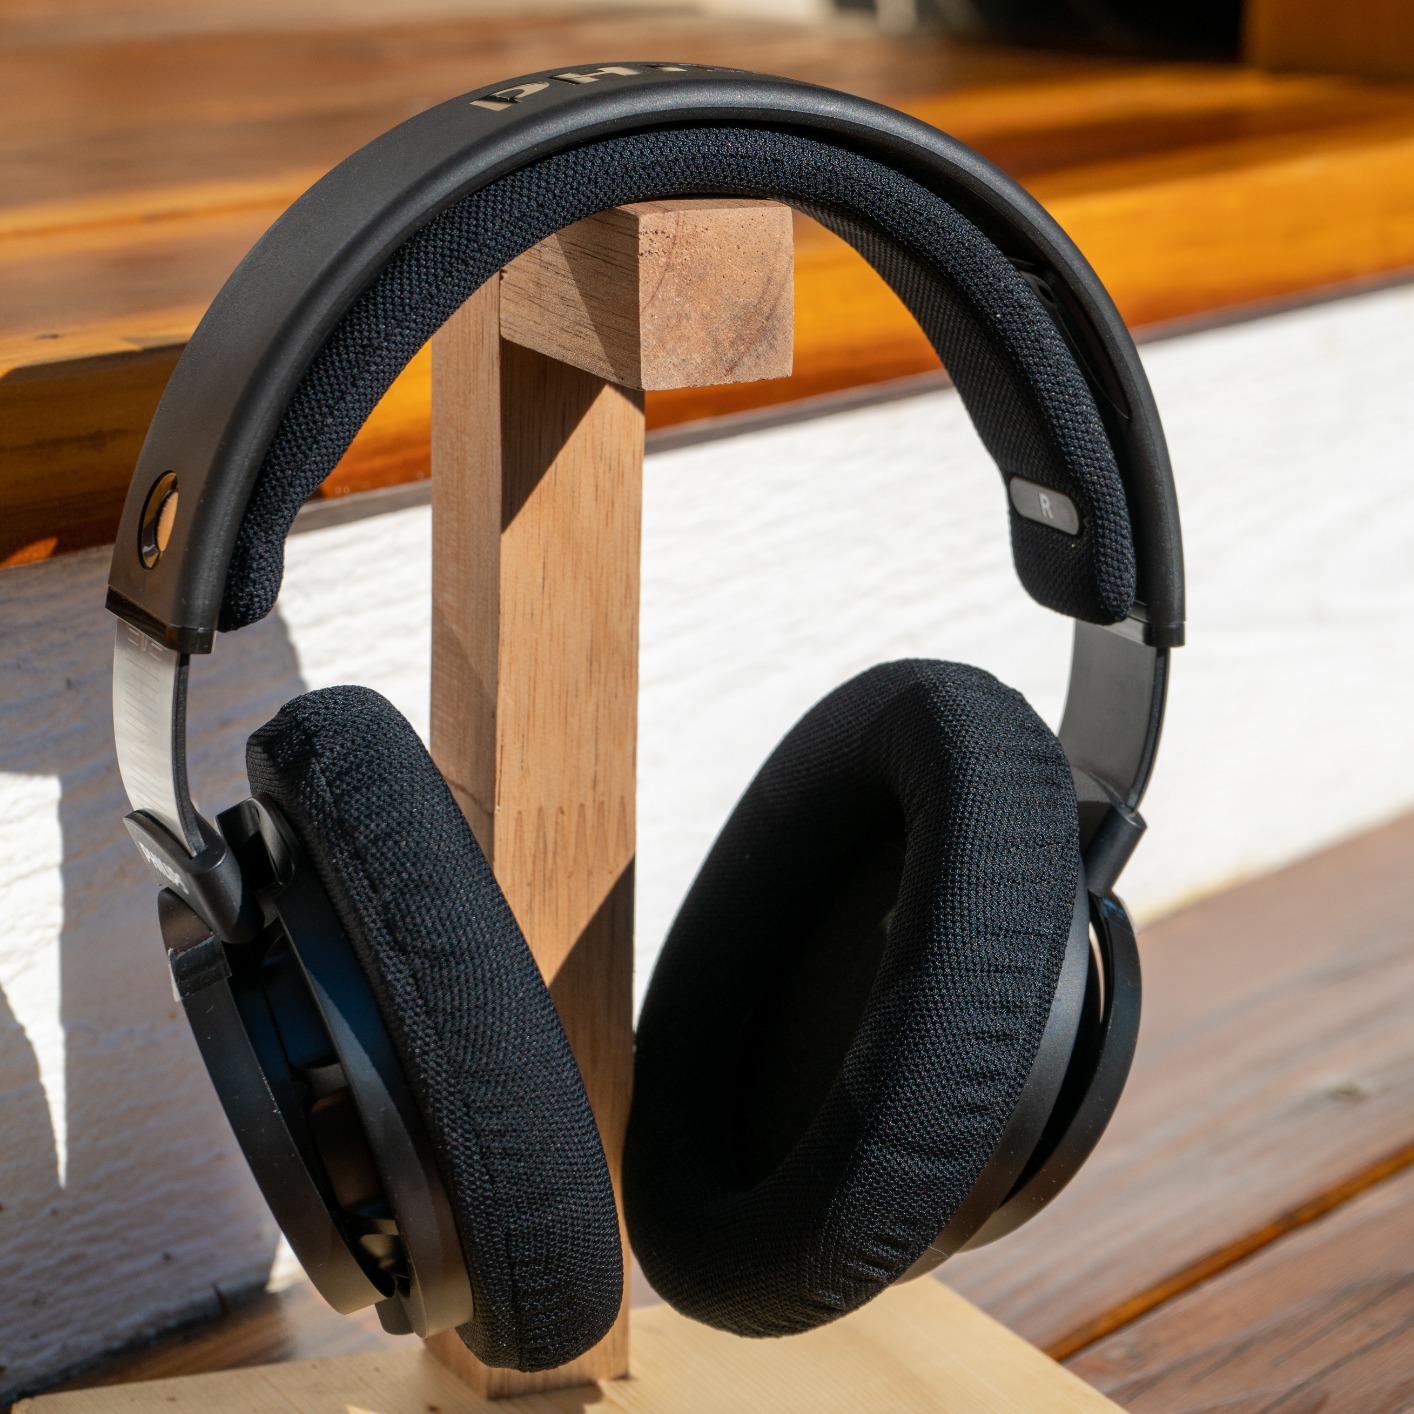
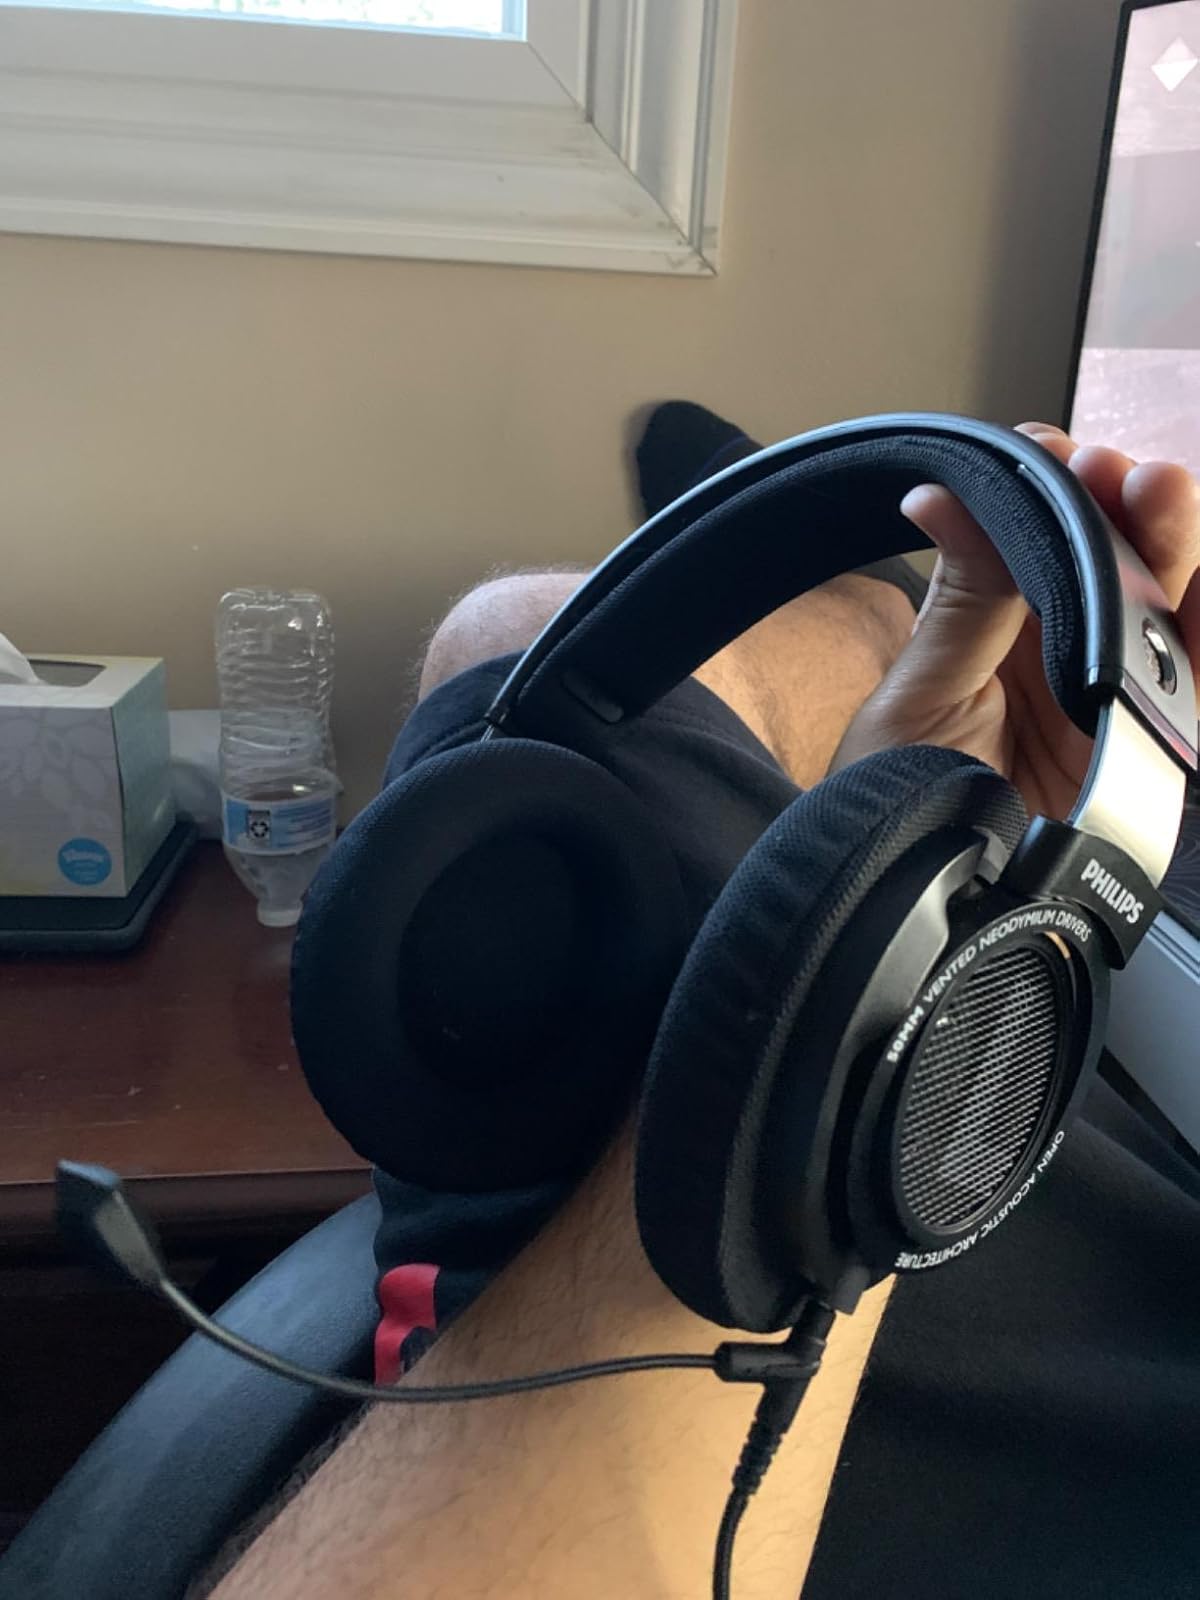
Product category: headphones
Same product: yes